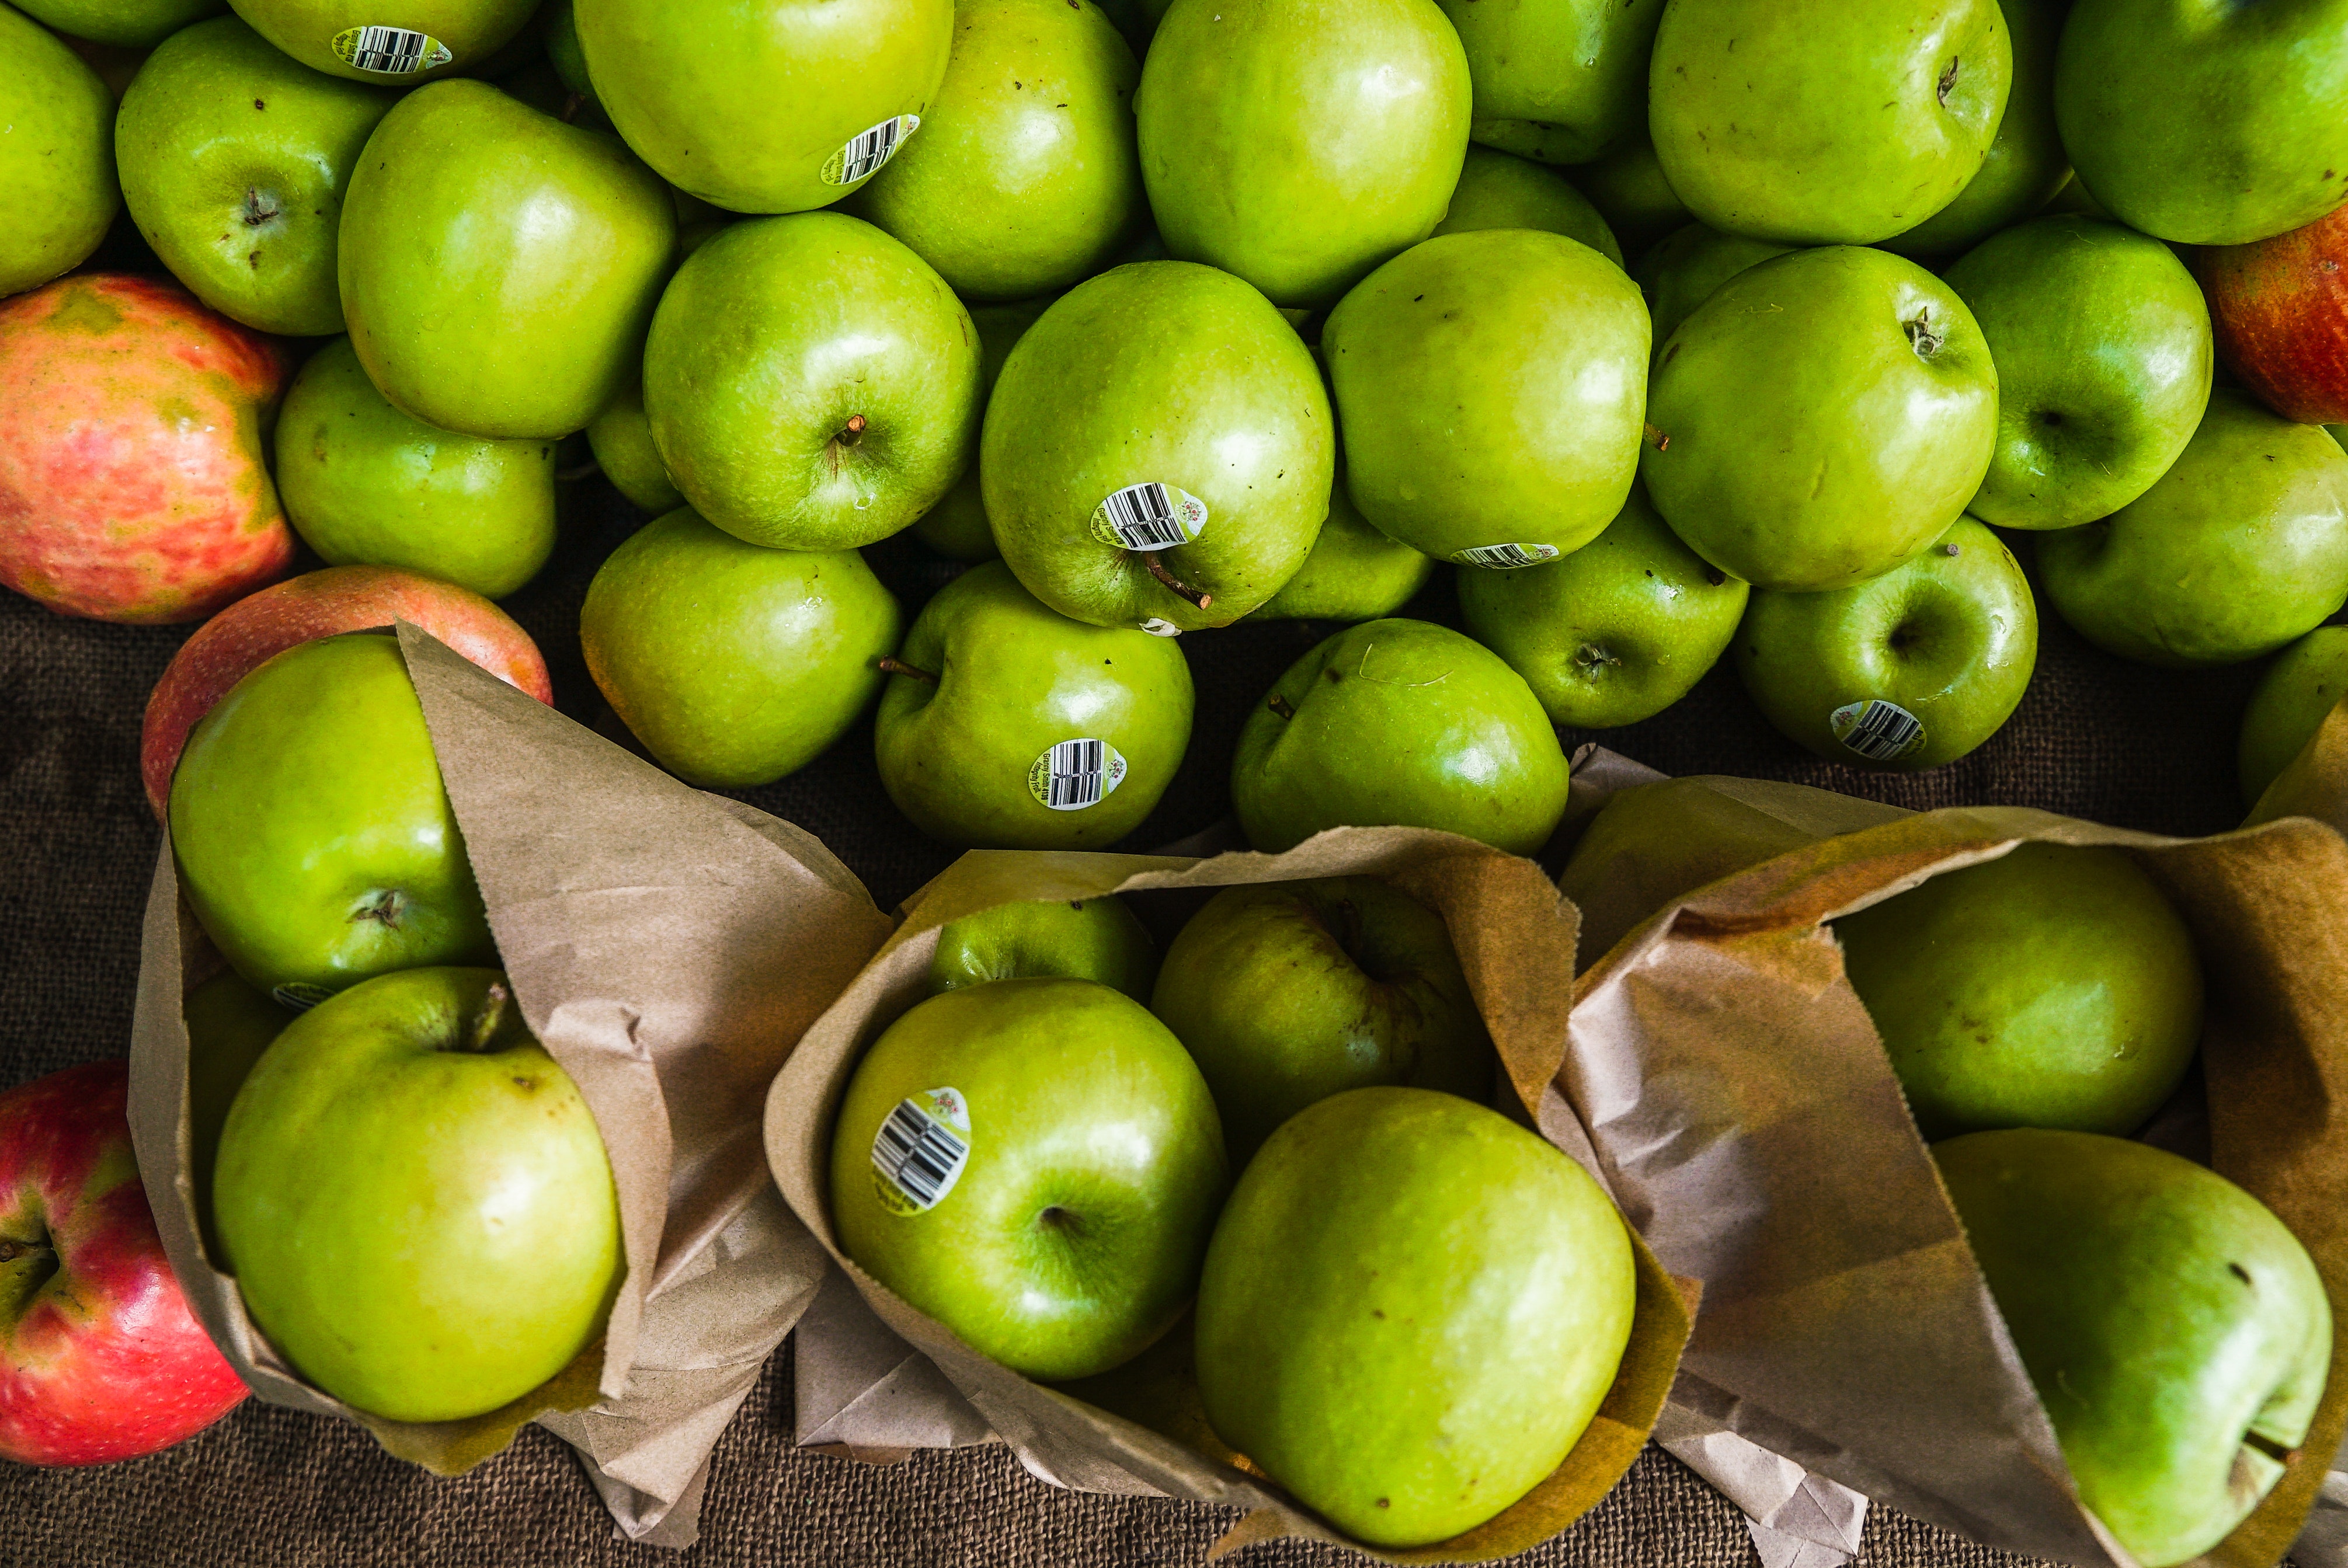
natural foods, granny smith, fruit, food, local food, plant, apple, produce, vegan nutrition, mcintosh, flowering plant, Indian jujube, vegetarian food, greengage, whole food